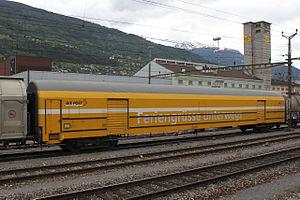
La Poste, légalement La Poste Suisse SA, est une société de service postal appartenant à la Confédération suisse.
Une allège postale ou un poste entrepôt est un type de wagon-poste uniquement destiné à transporter les dépêches, sans travail effectué durant le trajet, contrairement au bureau ambulant, l'autre type de wagon-poste, à bord duquel s’effectue le tri du courrier.